Francisco Martín Moreno

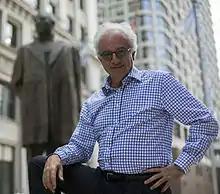
Francisco Martín Moreno

Francisco Martín Moreno (born 4 April 1946) is a Mexican writer, best seller novelist, journalist and public speaker.